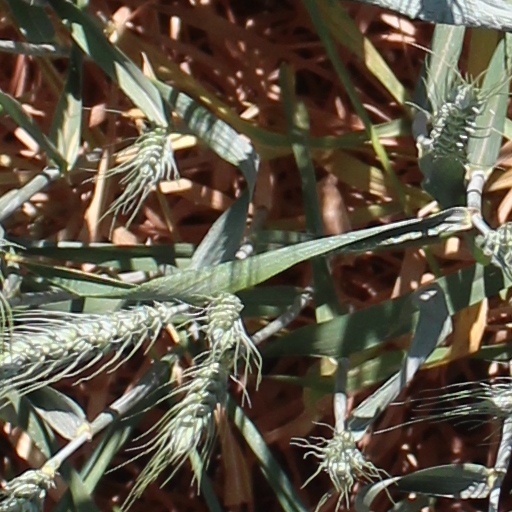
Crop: wheat